Describe the emotion expressed in this image:  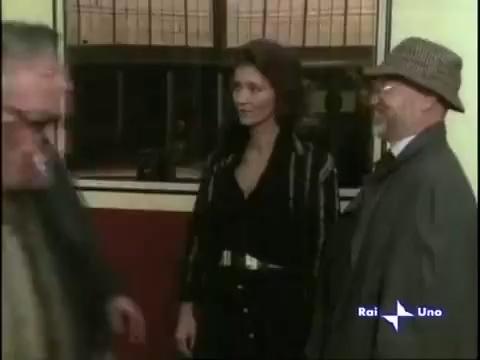
This person displays Fear, valence and arousal with low intensity.